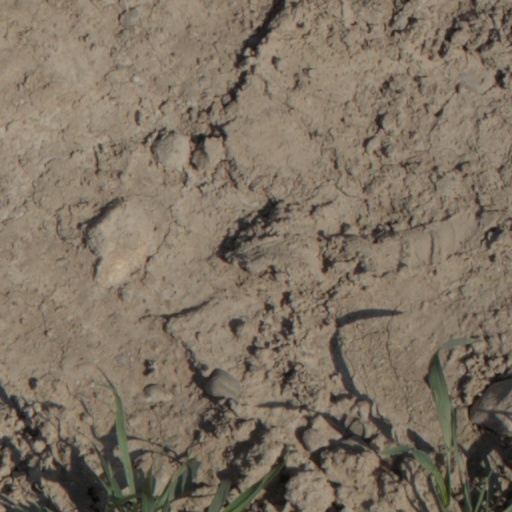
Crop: wheat